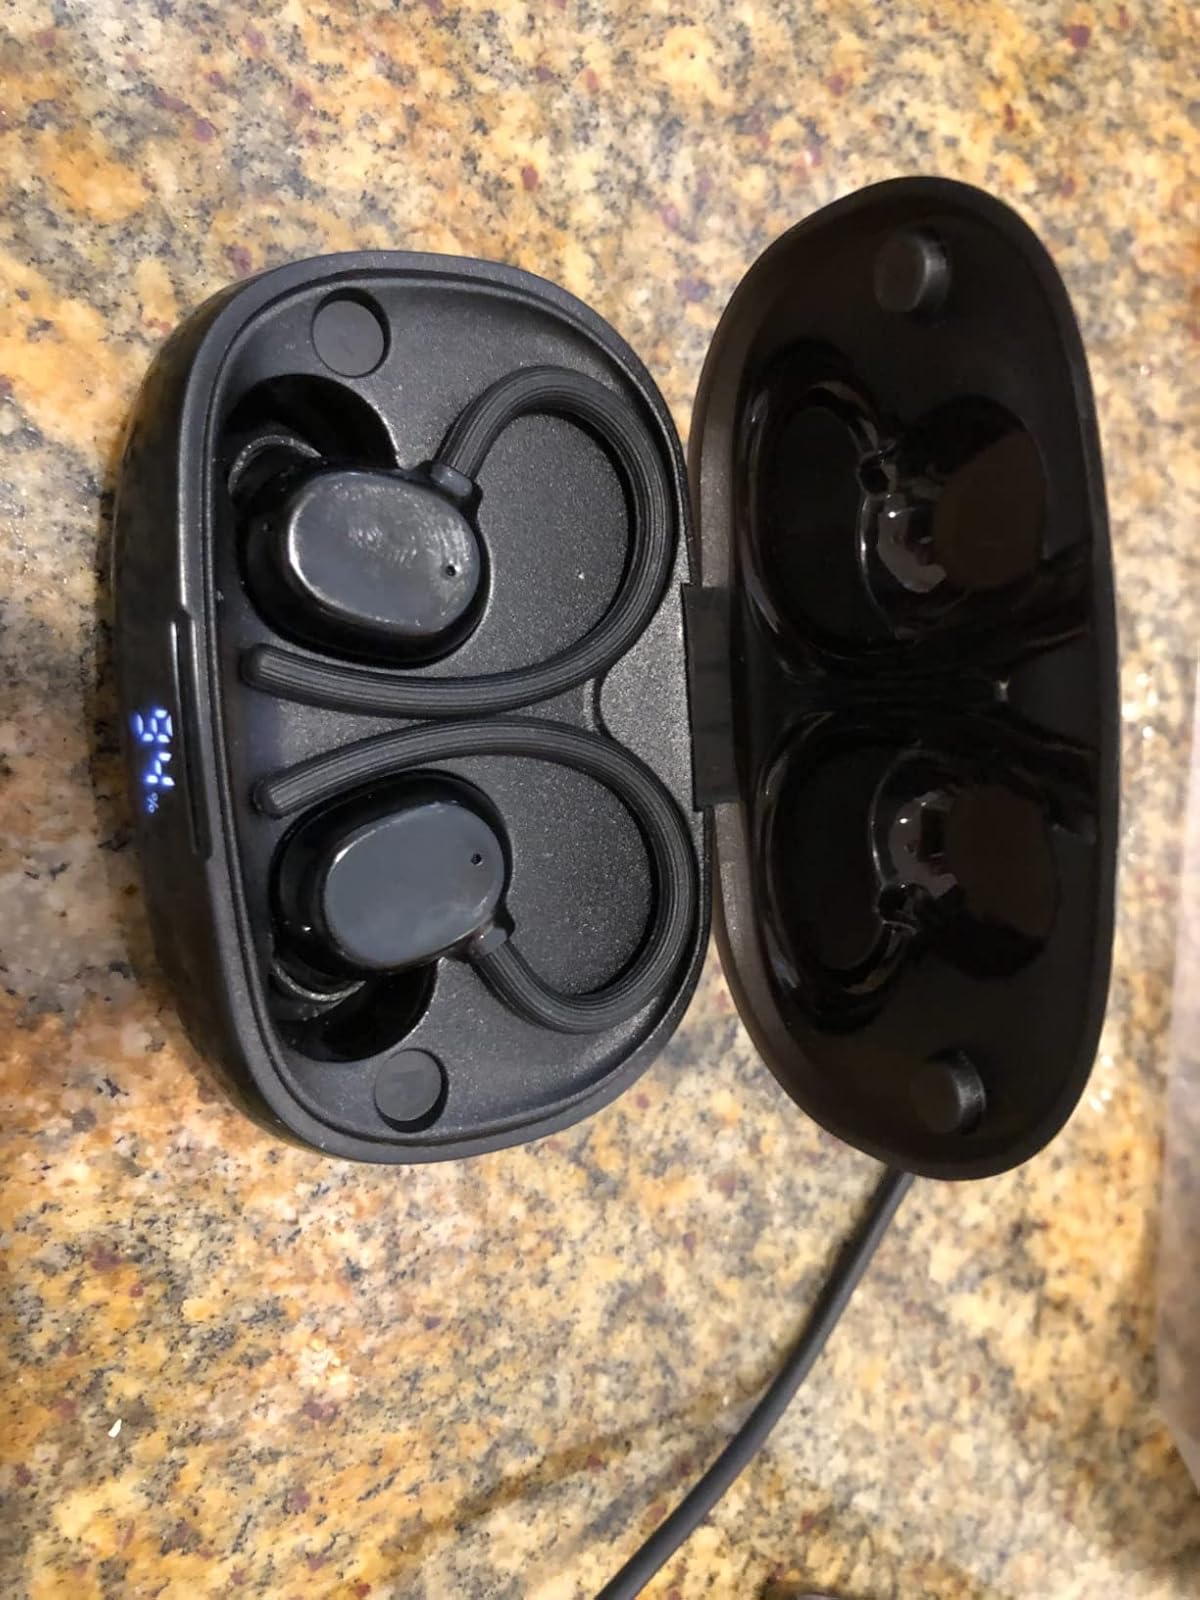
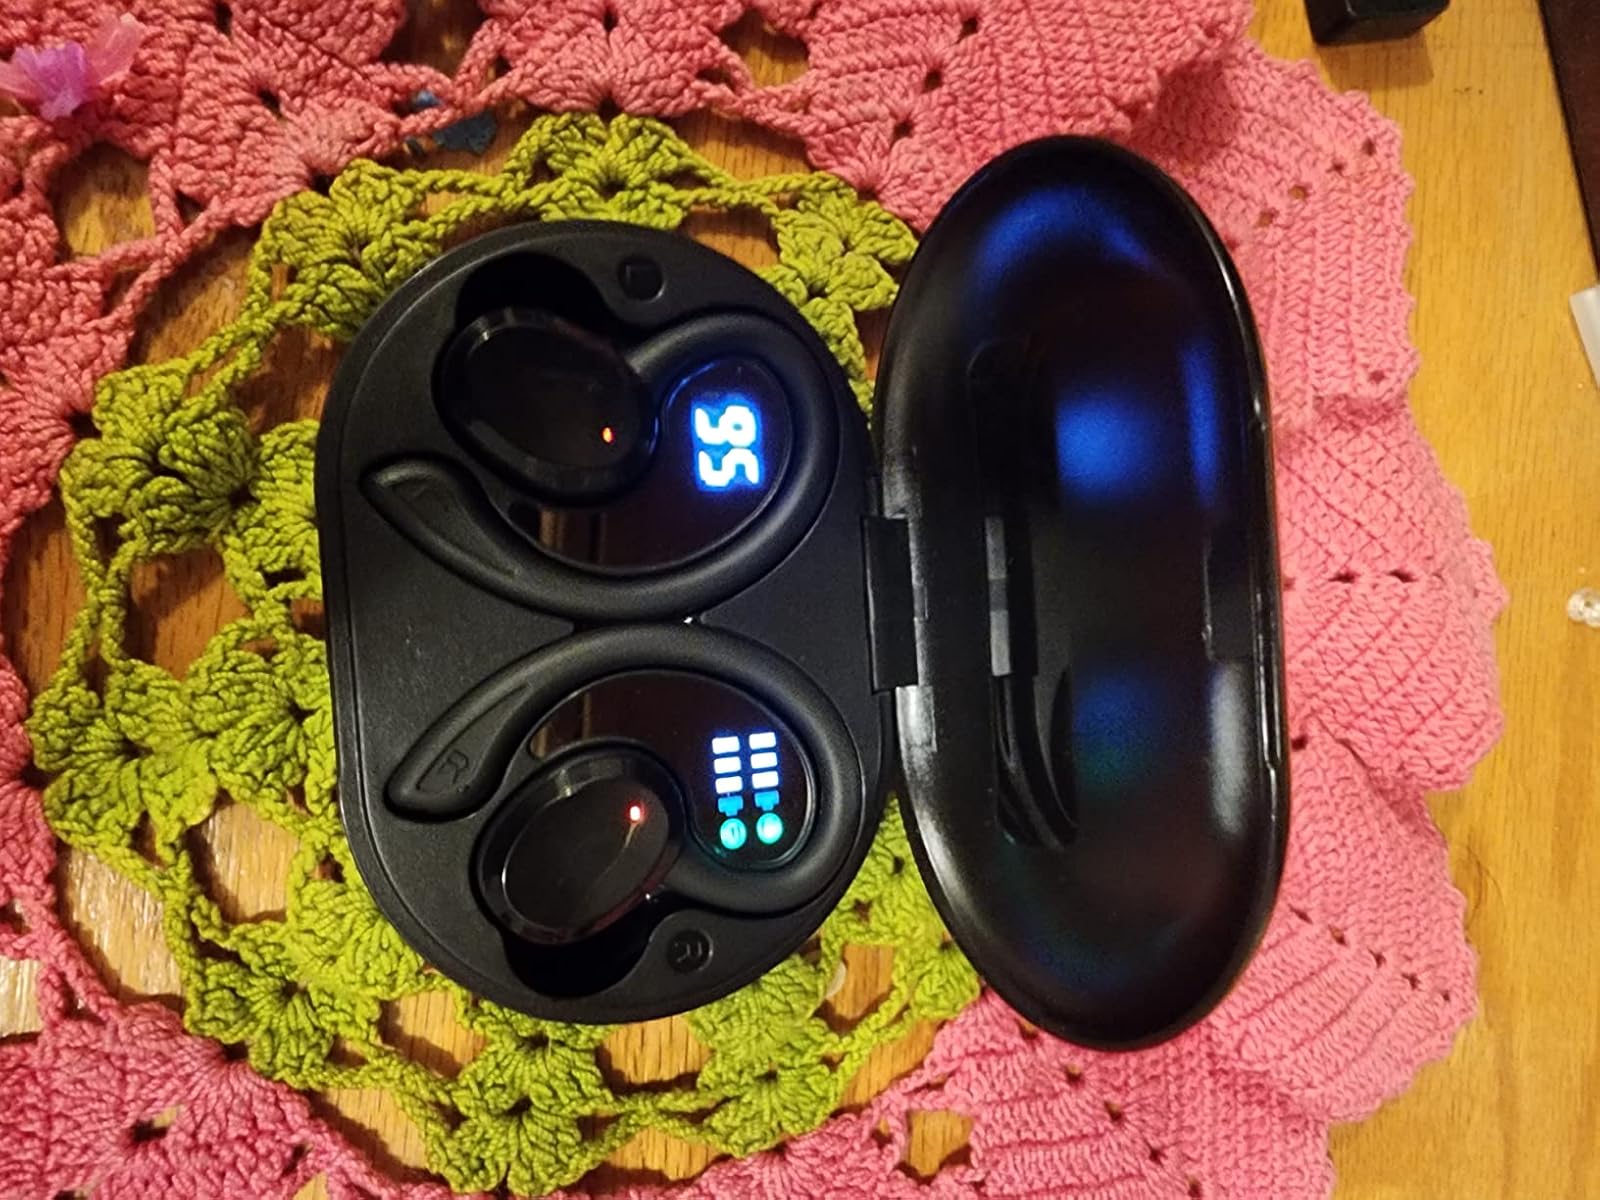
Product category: earbuds
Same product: no